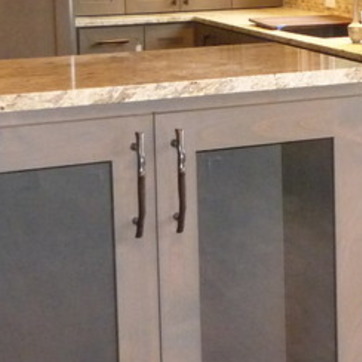
Material: metal